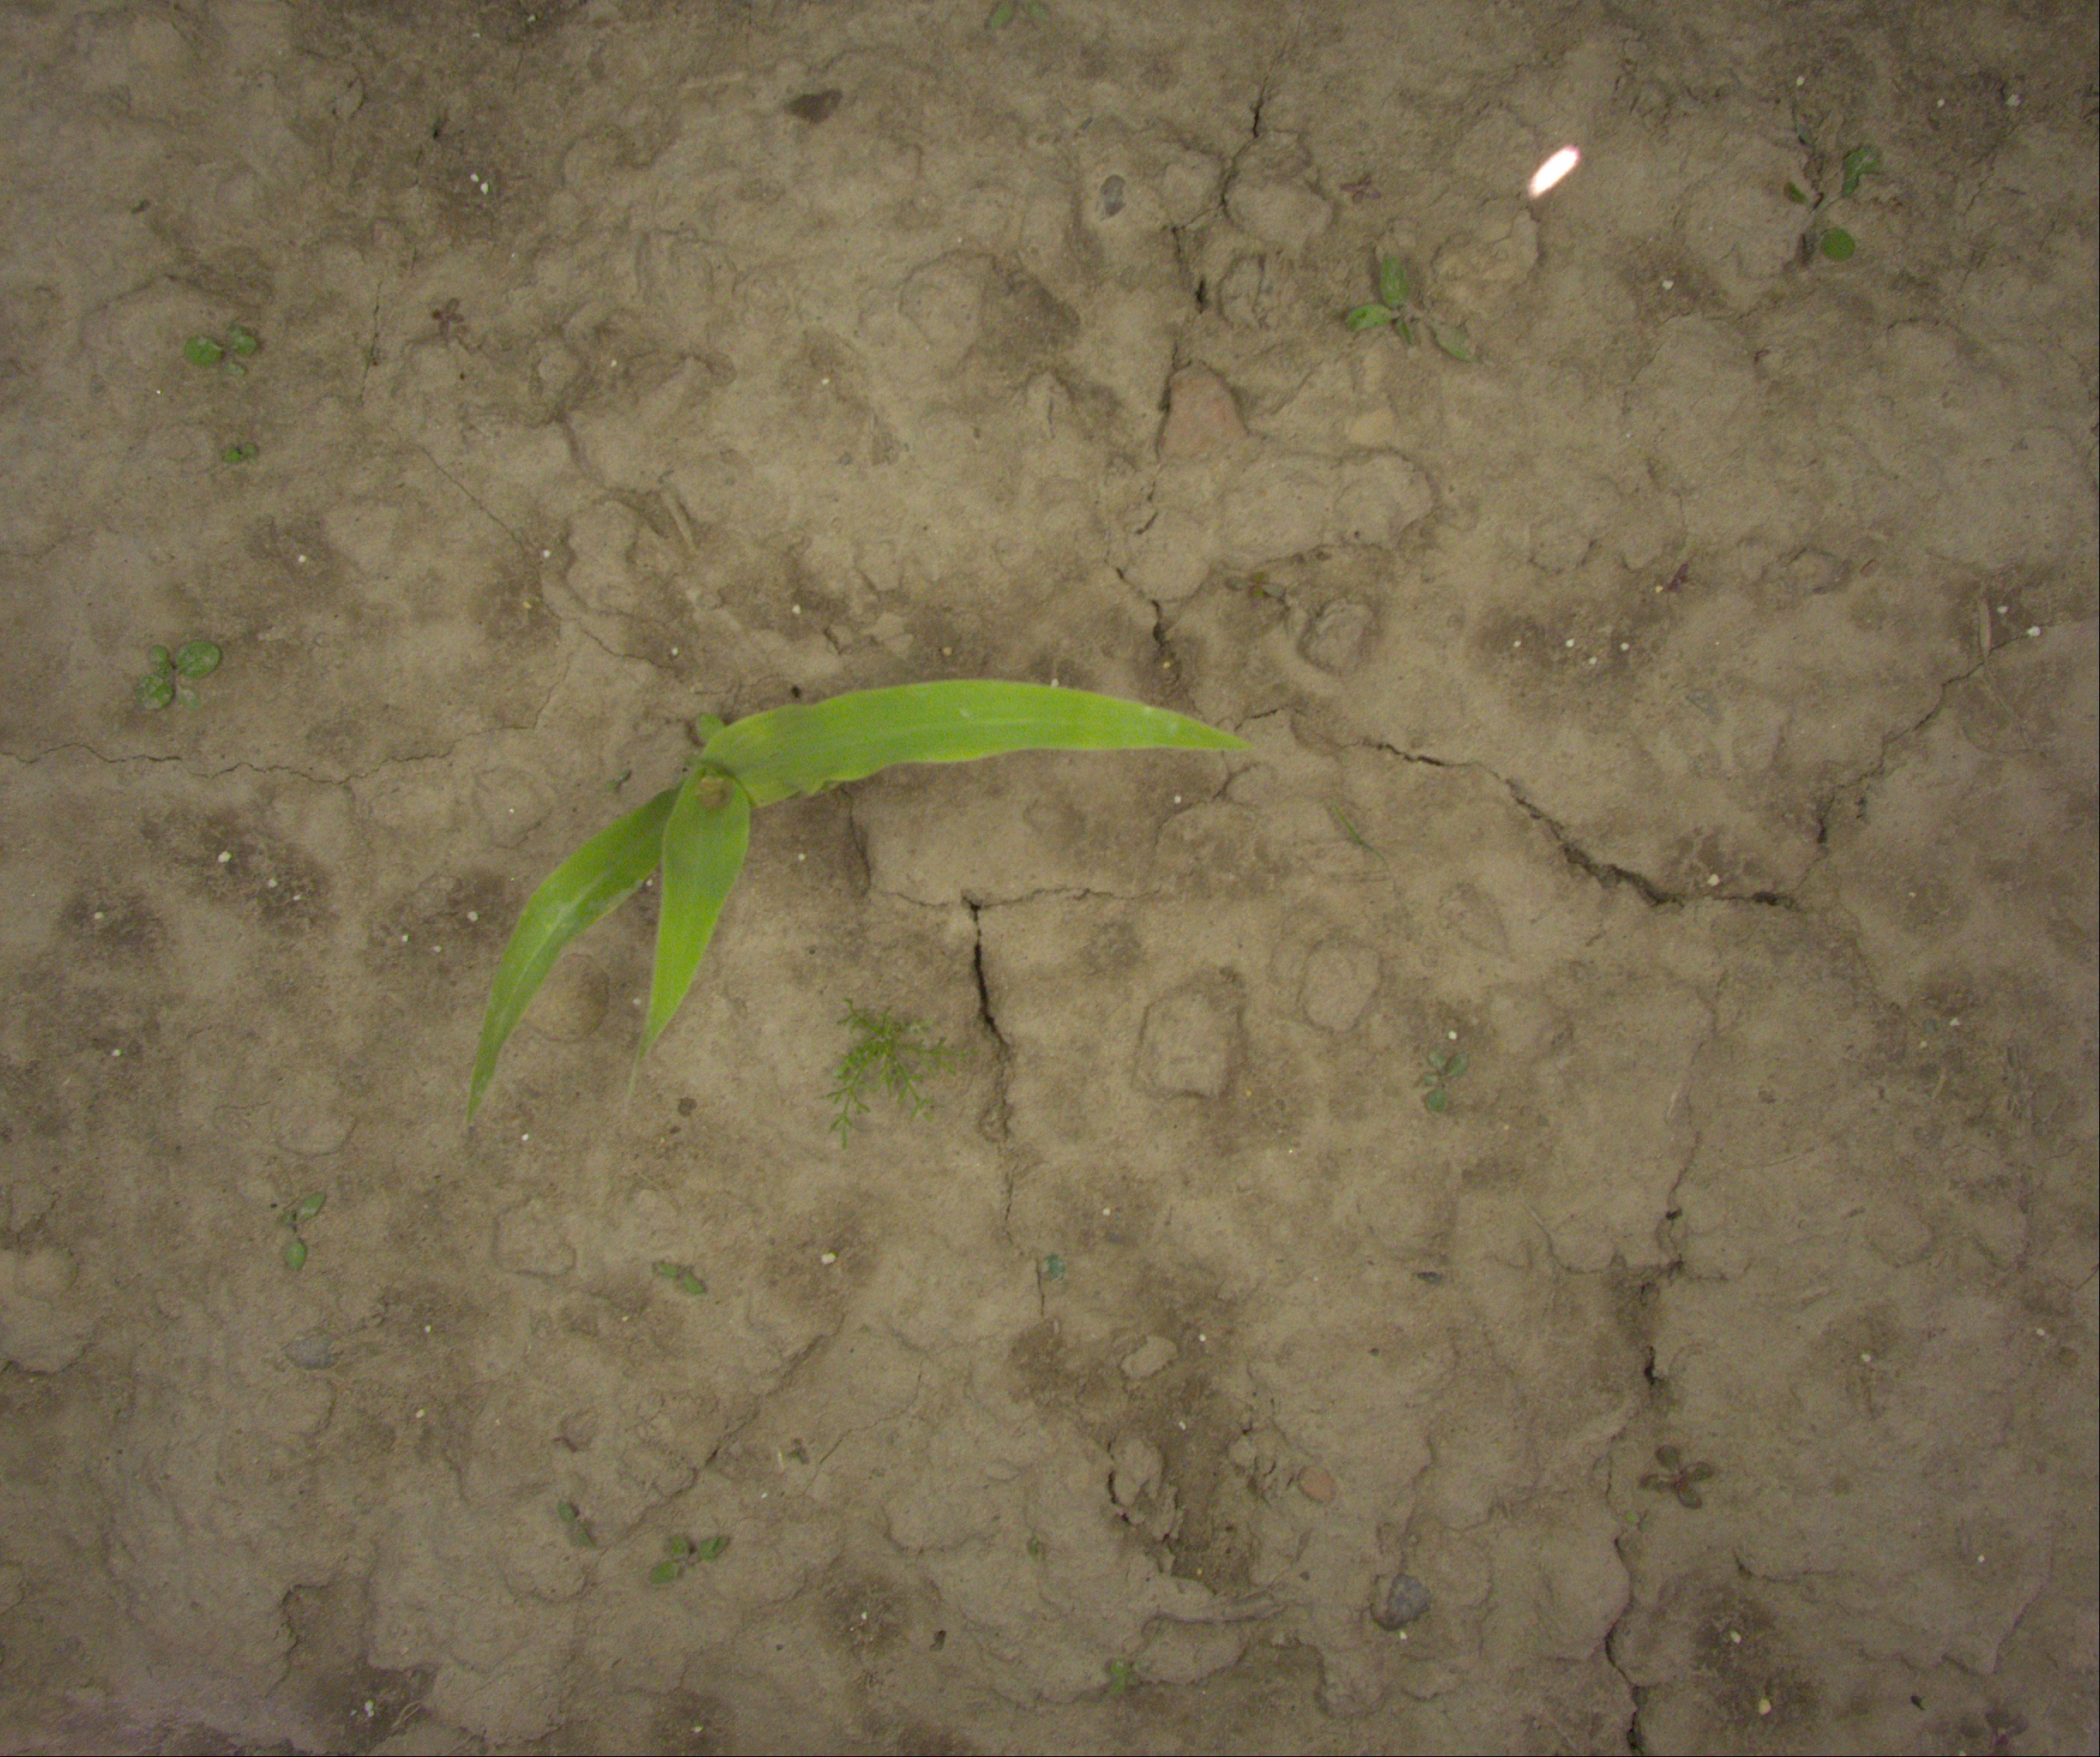
Crop: maize
Objects: maize, stem_maize